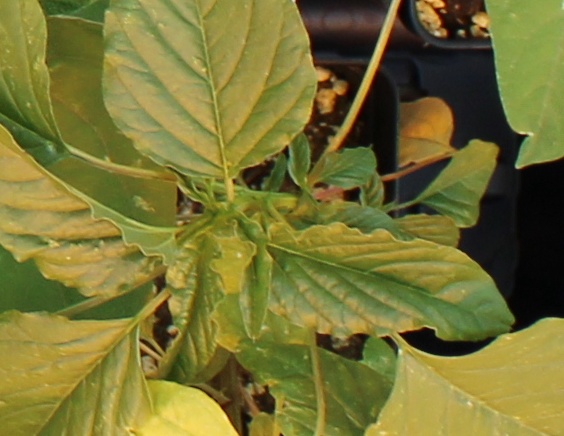
Label: Palmer Amaranth